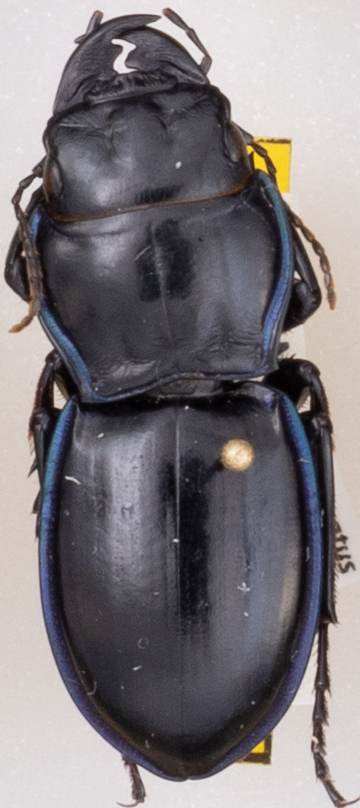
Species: Pasimachus elongatus
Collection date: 2022-07-04
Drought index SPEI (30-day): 1.01
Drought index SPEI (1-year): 0.47
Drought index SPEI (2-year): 0.03